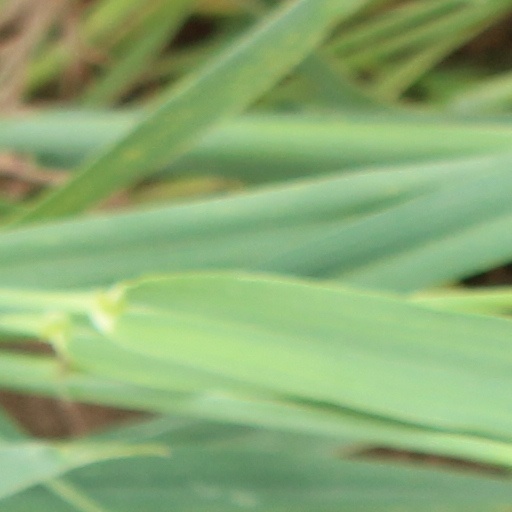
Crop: wheat